The Perils of Gwendoline in the Land of the Yik-Yak

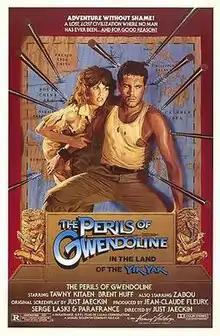
English-language theatrical release poster

The Perils of Gwendoline in the Land of the Yik-Yak (original title Gwendoline) is a 1984 French softcore action comedy film directed by Just Jaeckin, written by Jaeckin and John Willie and starring Tawny Kitaen and Brent Huff. The film is loosely based on the bondage-themed comics of Willie and on the character of Sweet Gwendoline. François Schuiten worked as a graphic designer for the film.